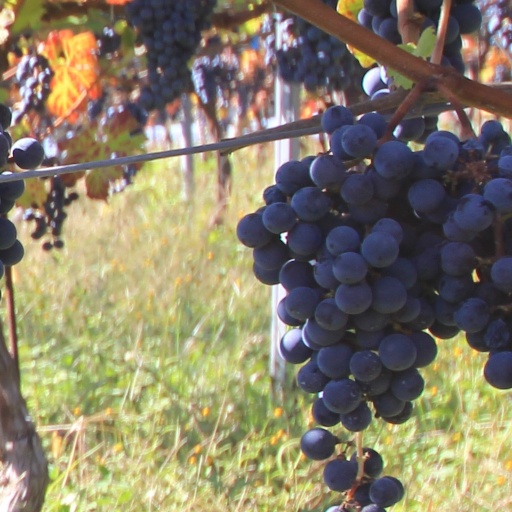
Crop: grape